The Vinyl Cafe Notebooks

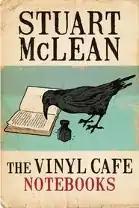

Vinyl Cafe Notebooks: a collection of essays from The Vinyl Cafe (2010) is Stuart McLean's ninth book and each one has been a Canadian bestseller. McLean has sold over 1 million books in Canada. Unlike the other "Vinyl Cafe" books, these are not "Dave and Morley stories".